Kenny Miller

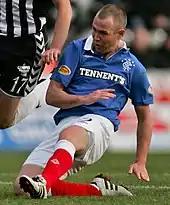
Miller going in for a slide tackle against St Mirren in 2010

A fee of £2 million was agreed between Rangers and Derby allowing Miller to enter into discussions about a transfer back to Ibrox on 10 June 2008. The deal was completed on 13 June. Miller's return means he is the only player in the modern era to cross the Old Firm divide twice, and only the second in history, the first being Tom Dunbar in the 1890s.